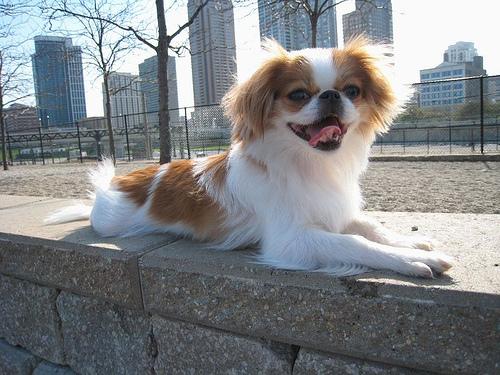
Breed: japanese chin